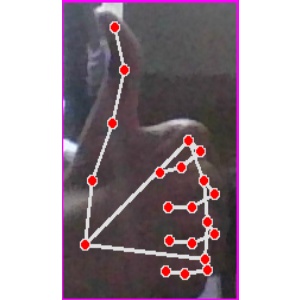
अक्षर: थ